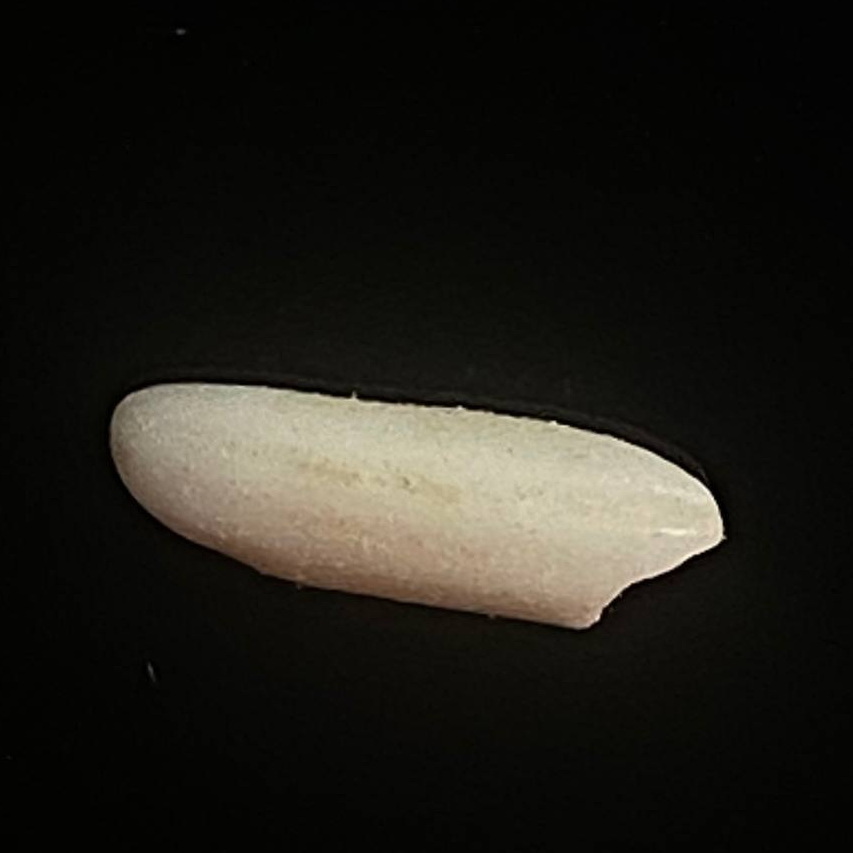
Rice variety: Lal_Binni